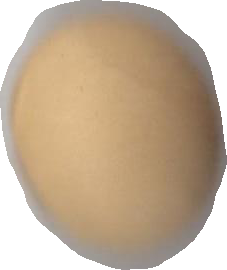
Variety: Dega